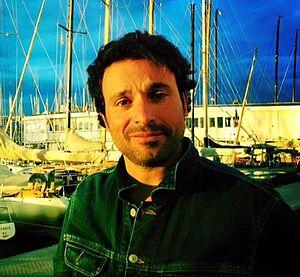
Bruno Salomone sur le Vieux Port de Marseille en 2016
Big Jim est un téléfilm français de Christian Merret-Palmair sorti en 2010.
Bruno Salomone, né le 13 juillet 1970 à Villeneuve-Saint-Georges, est un humoriste et acteur français. Il est également actif dans le milieu du doublage.
Cet article présente les personnages de la série télévisée française Kaamelott.